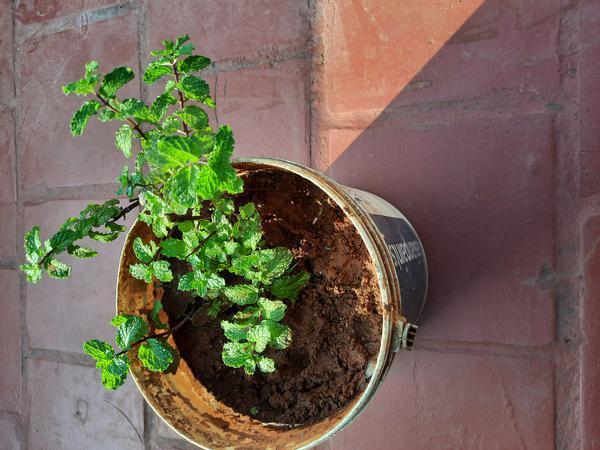
Plant: Mint